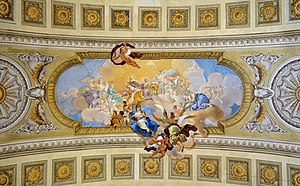
Daniel Gran
Prunksaal: allegori for fred og himlen. Loftsmaleri af Daniel Gran (1694-1757) færdiggjort i 1730.
Daniel Gran var en østrigsk barokmaler.